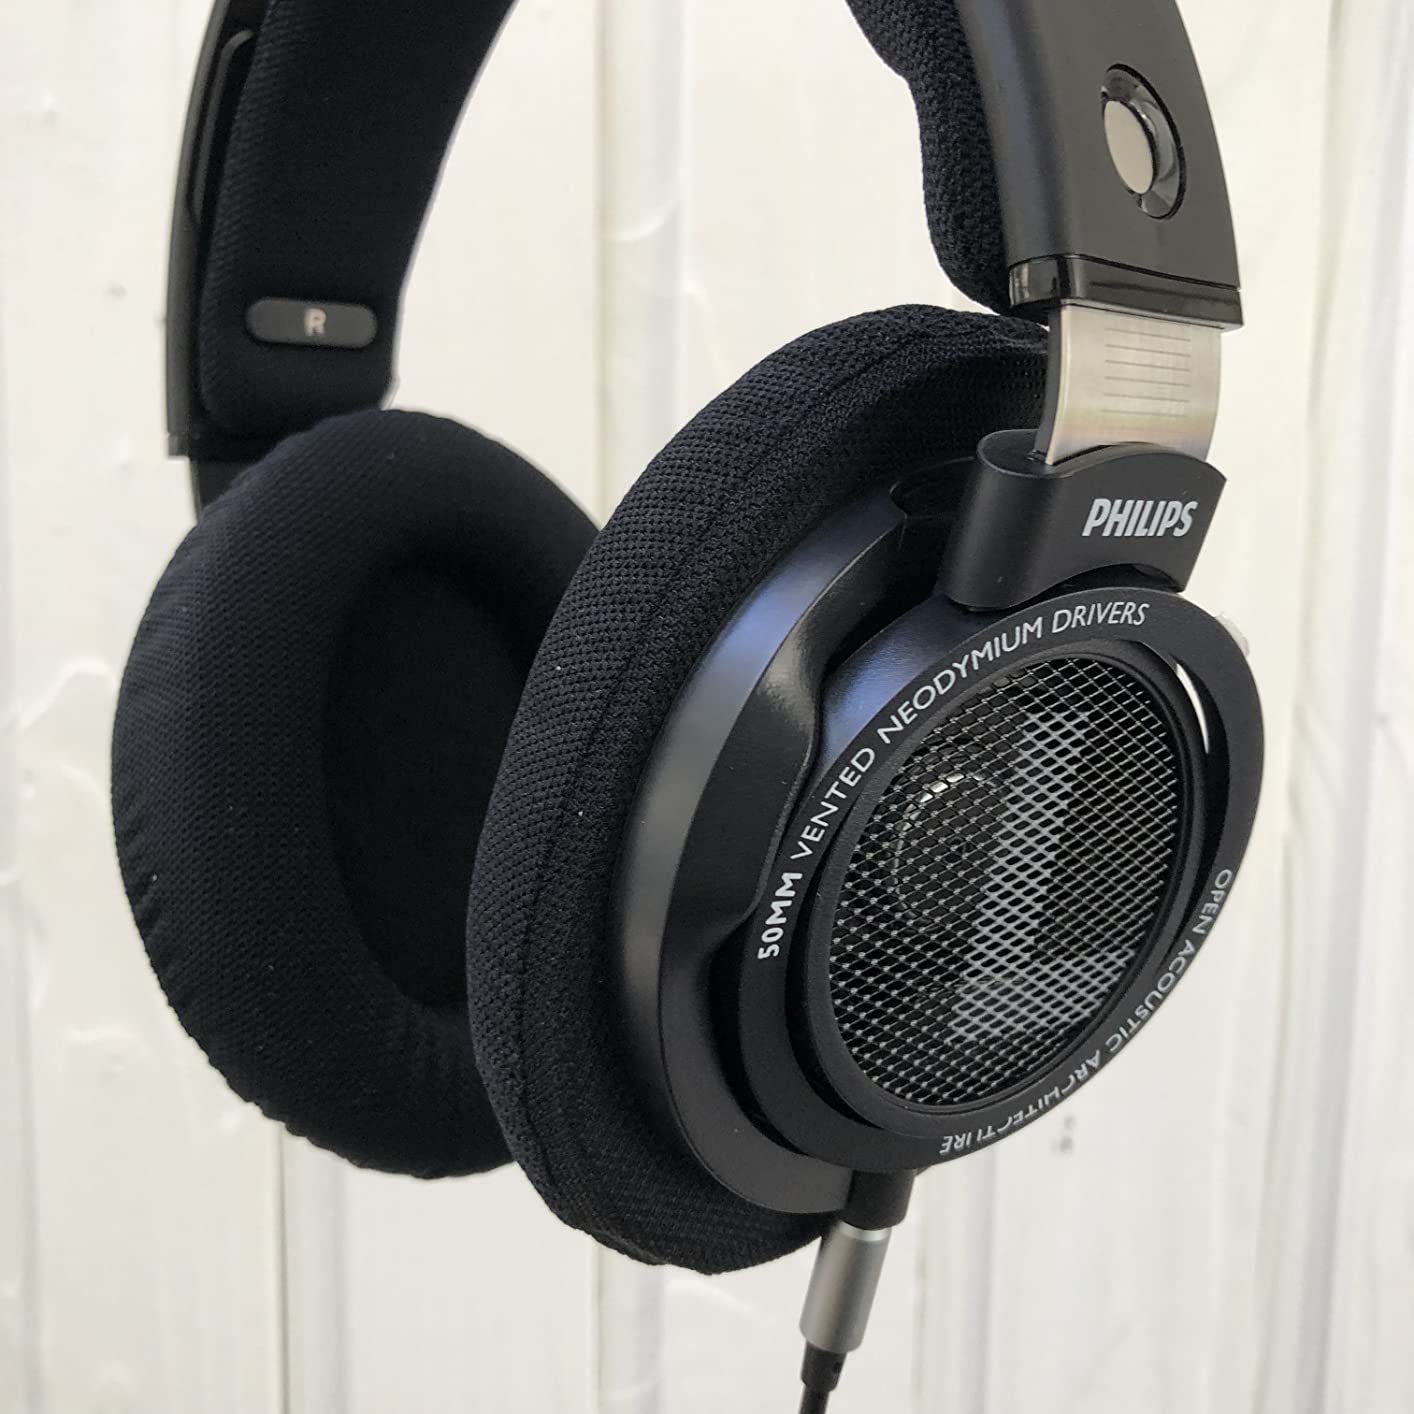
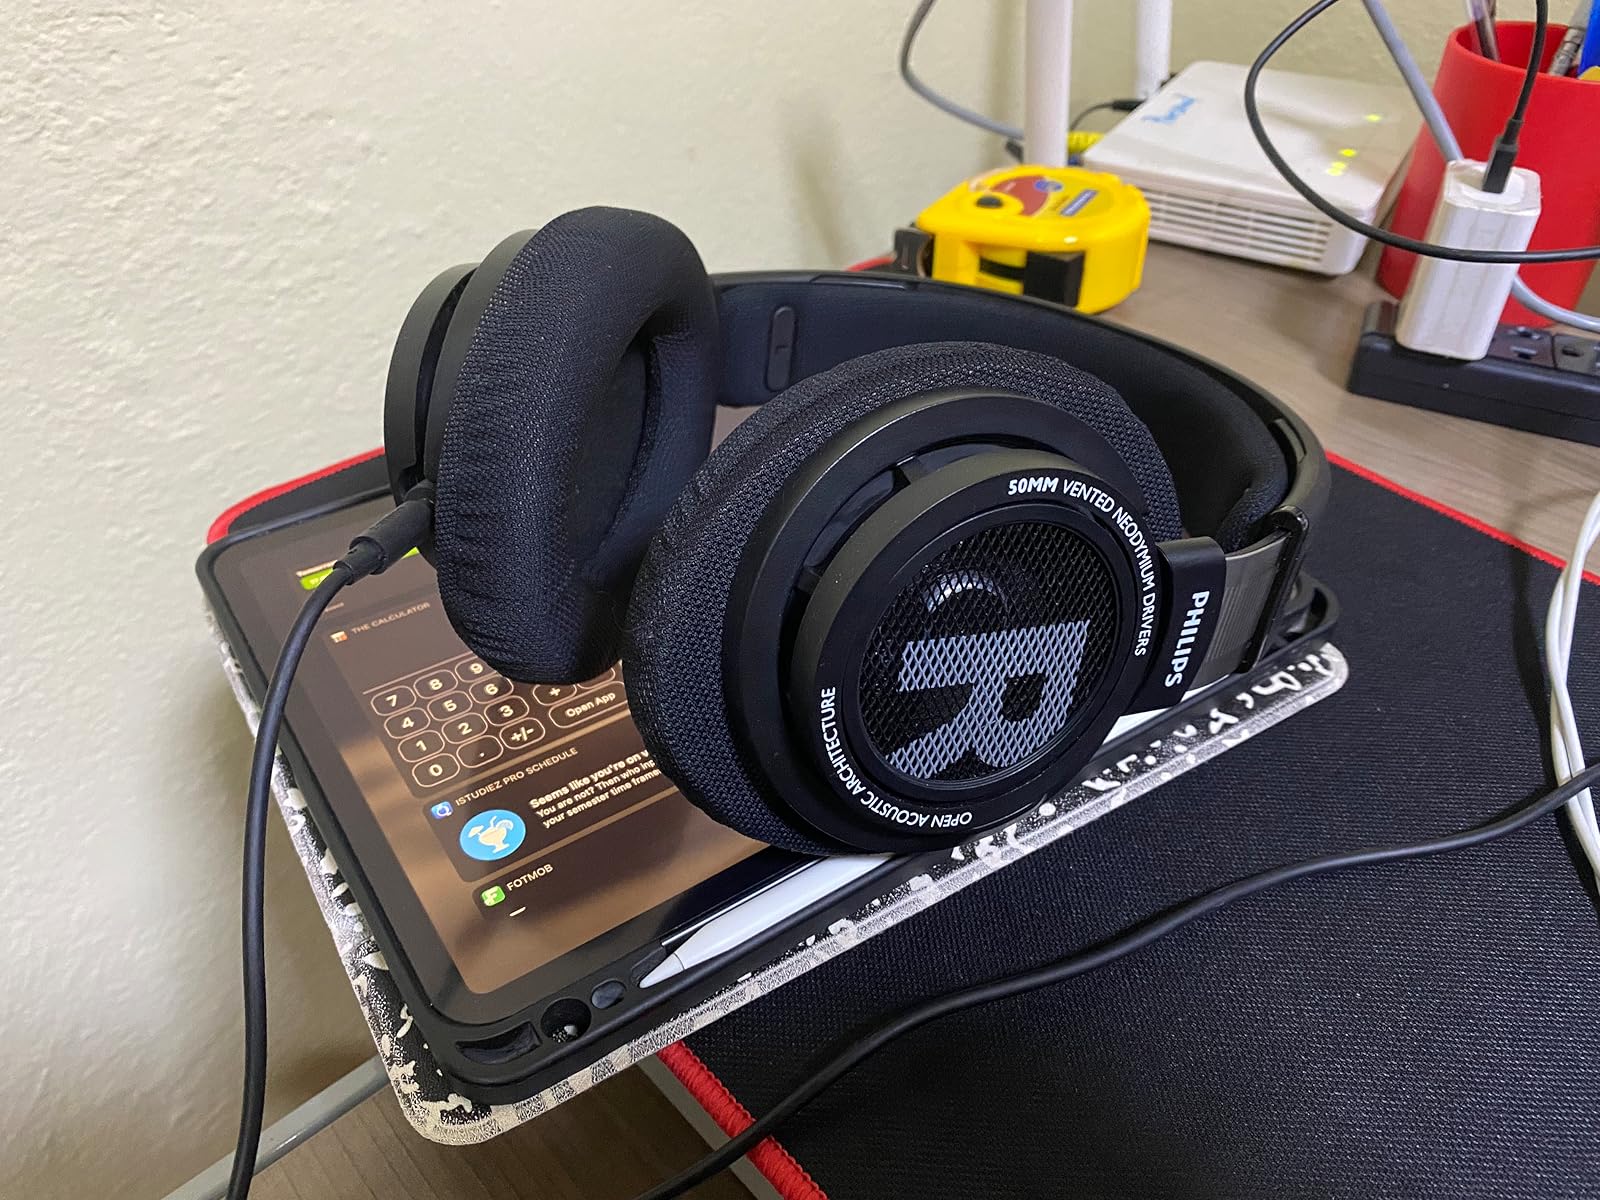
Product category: headphones
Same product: yes